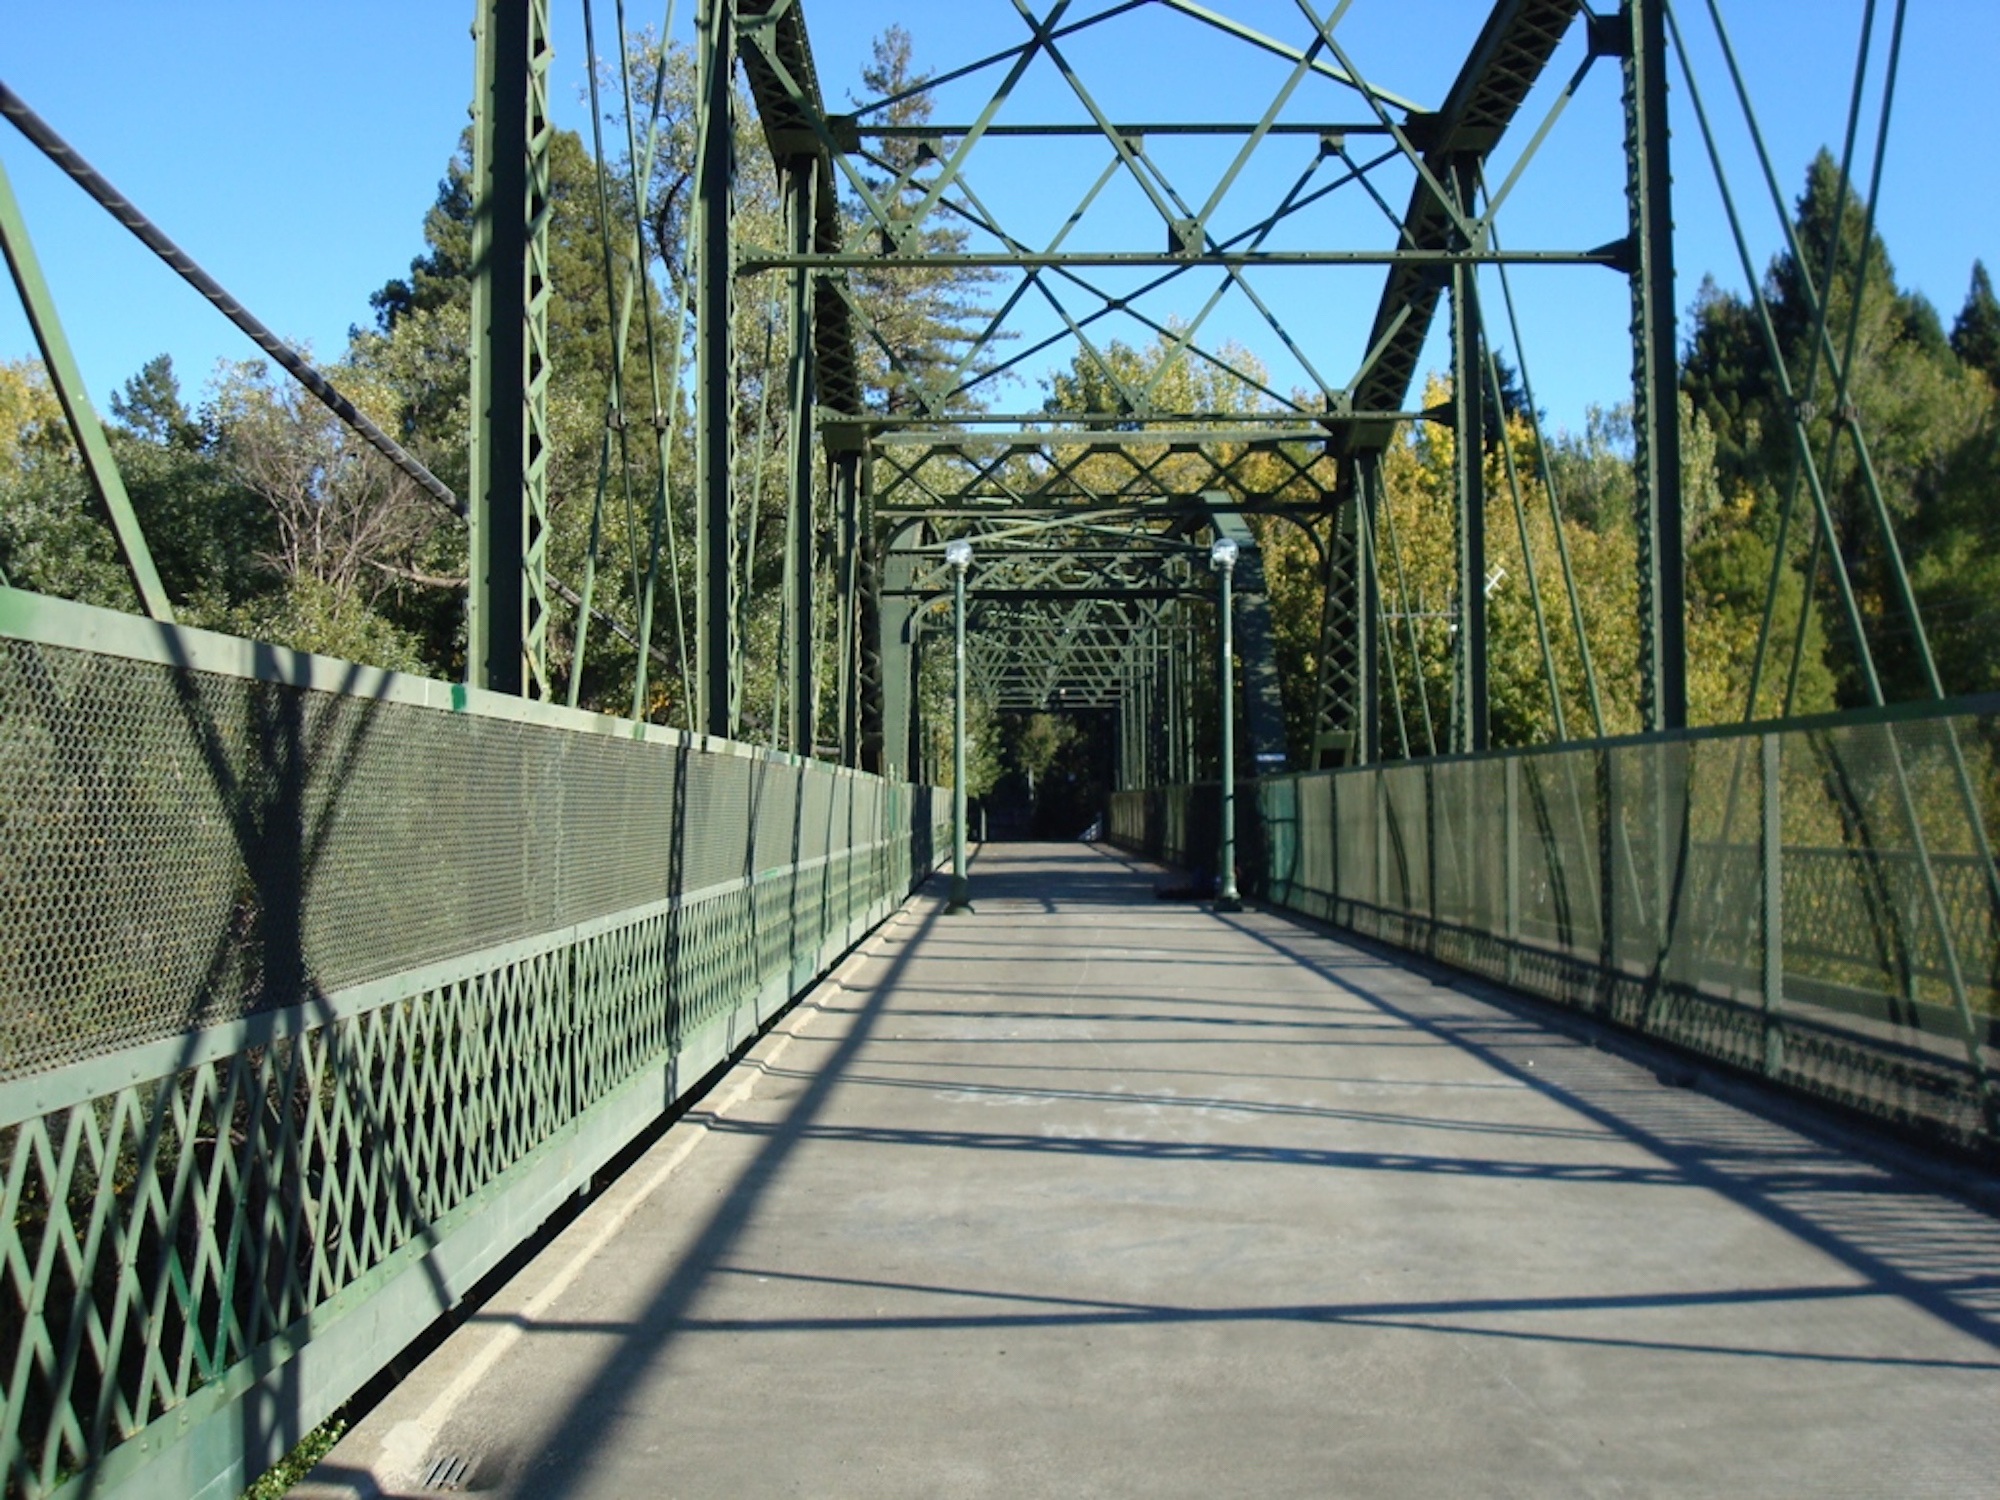
pedestrian, architecture, structure, bridge, walkway, steel, suspension bridge, transport, metal, handrail, design, ironwork, truss bridge, nonbuilding structure, outdoor structure